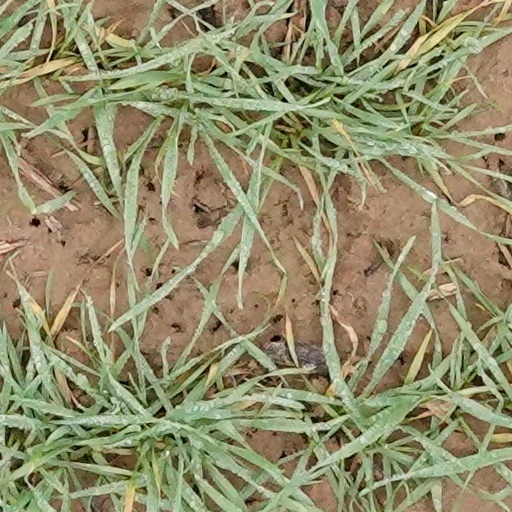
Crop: wheat